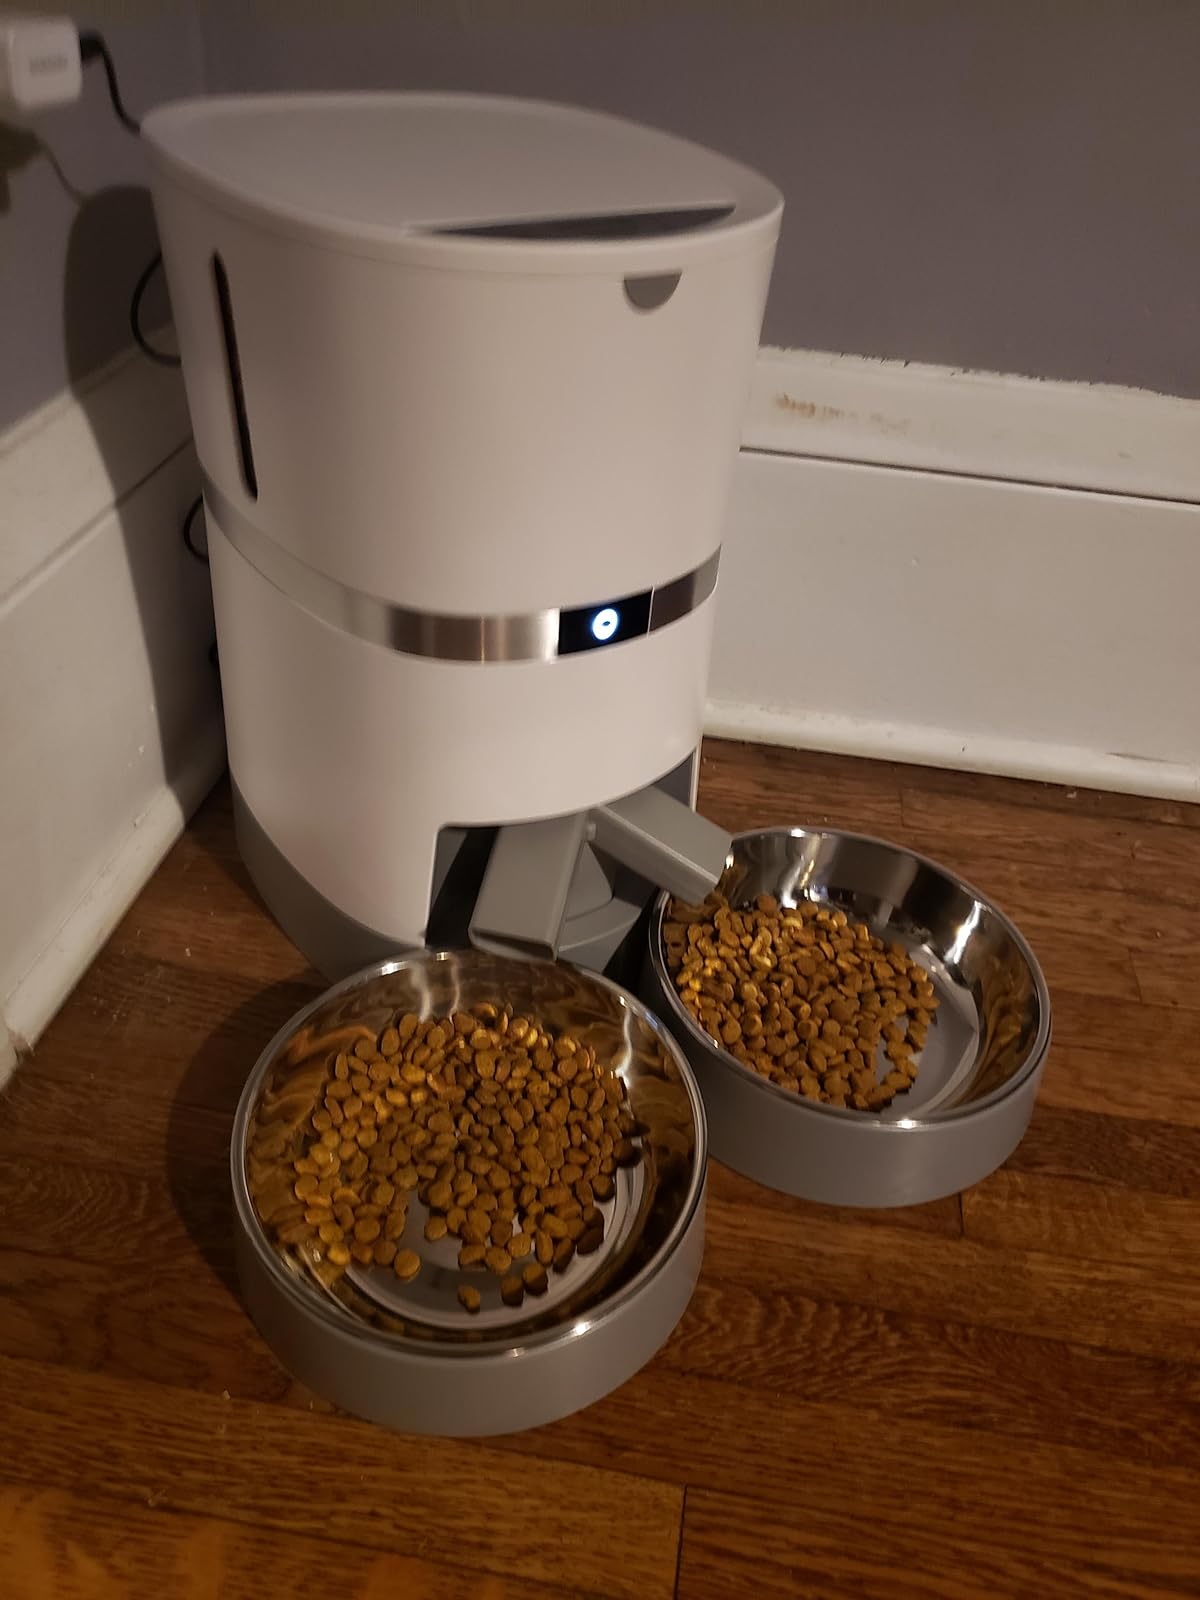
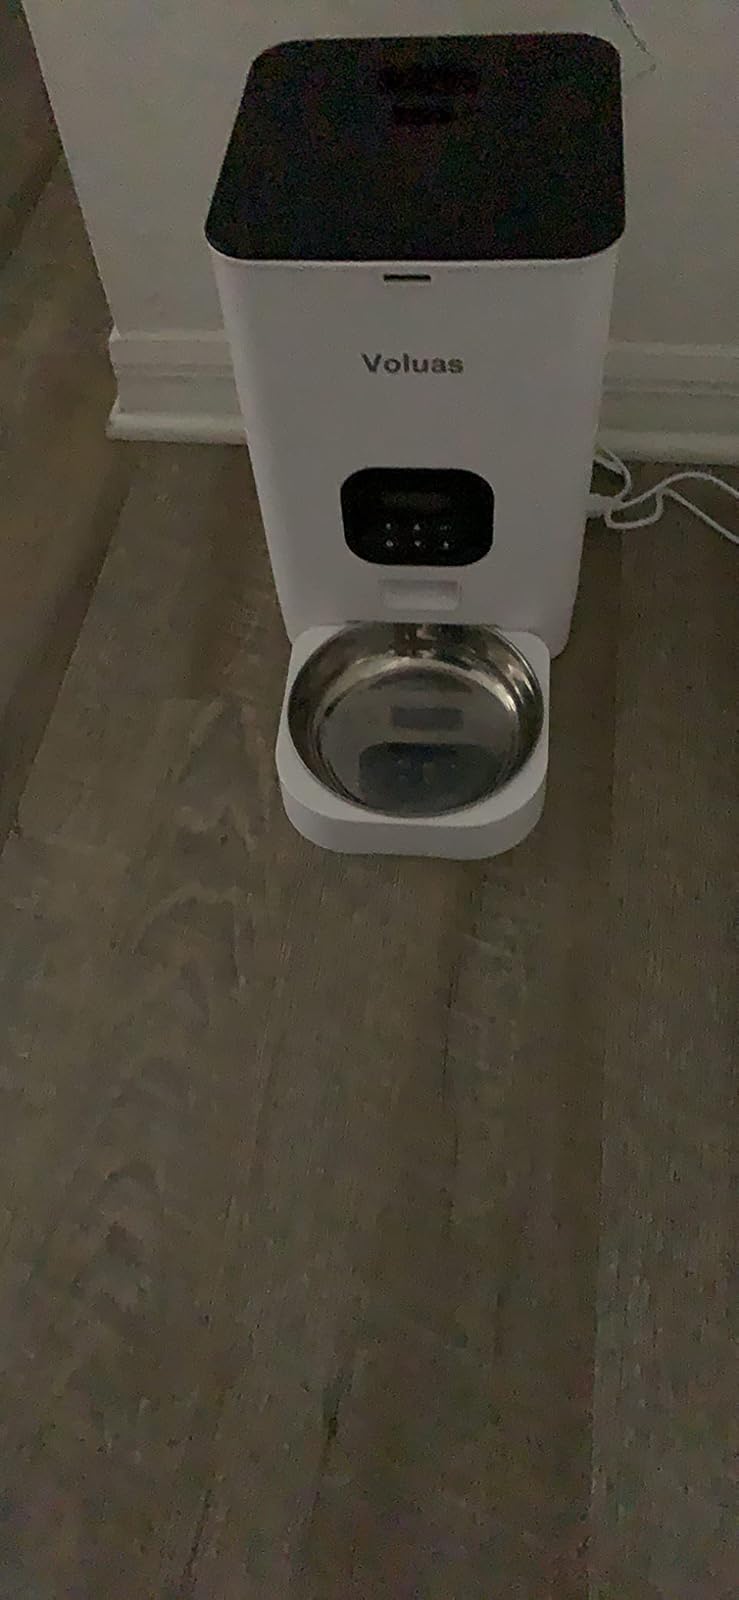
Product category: items_feeder
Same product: no